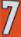
Number: 7